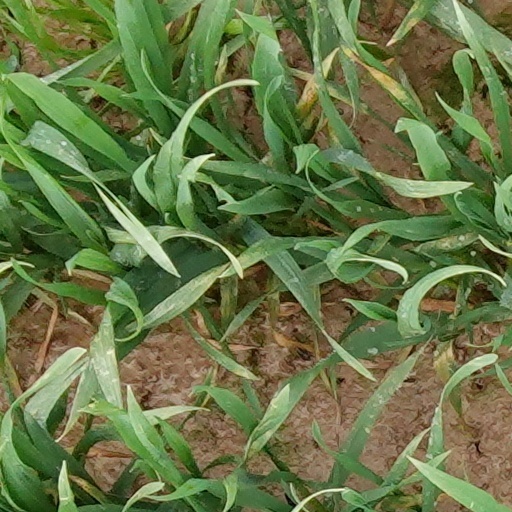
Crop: wheat